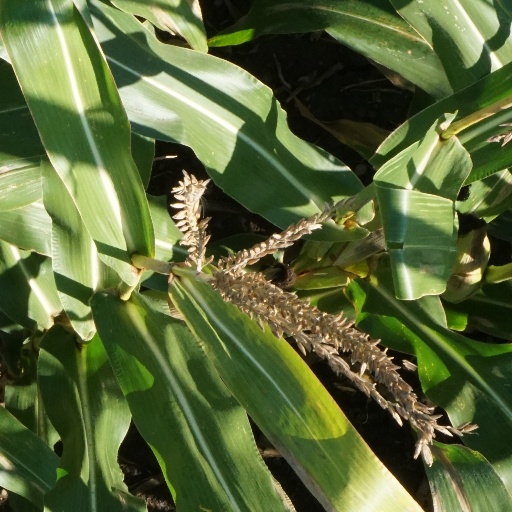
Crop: maize; corn